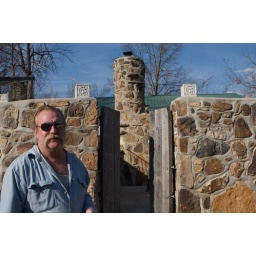
Built in honor of his departed daughter, Shelby Ravelette has been building this castle over the last 20 years.